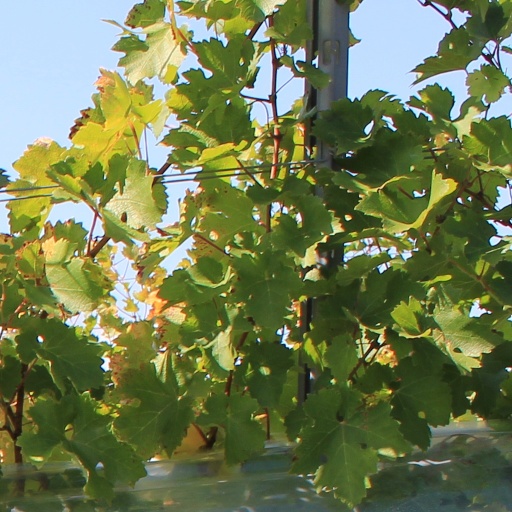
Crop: grape